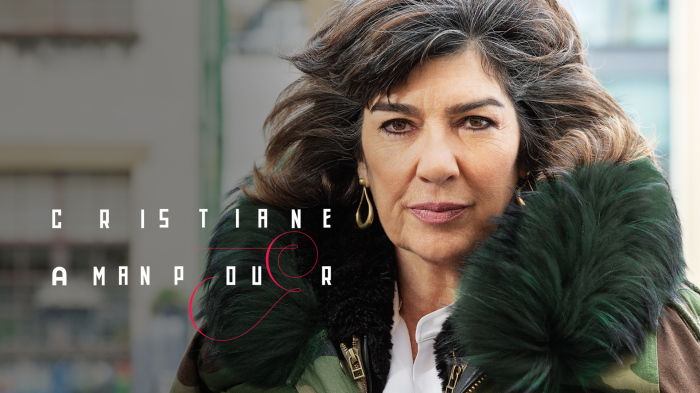
Gender: women